Nicolae Vasilescu-Karpen

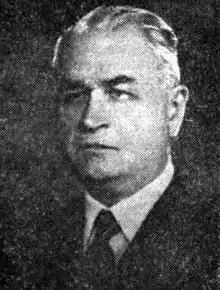
Nicolae Vasilescu-Karpen

Nicolae Vasilescu Karpen (December 10 (O.S.)/December 22 (N.S.), 1870, Craiova – March 2, 1964, Bucharest) was a Romanian engineer and physicist, who worked in telegraphy and telephony and had achievements in mechanical engineering, elasticity, thermodynamics, long-distance telephony, electrochemistry, and civil engineering.